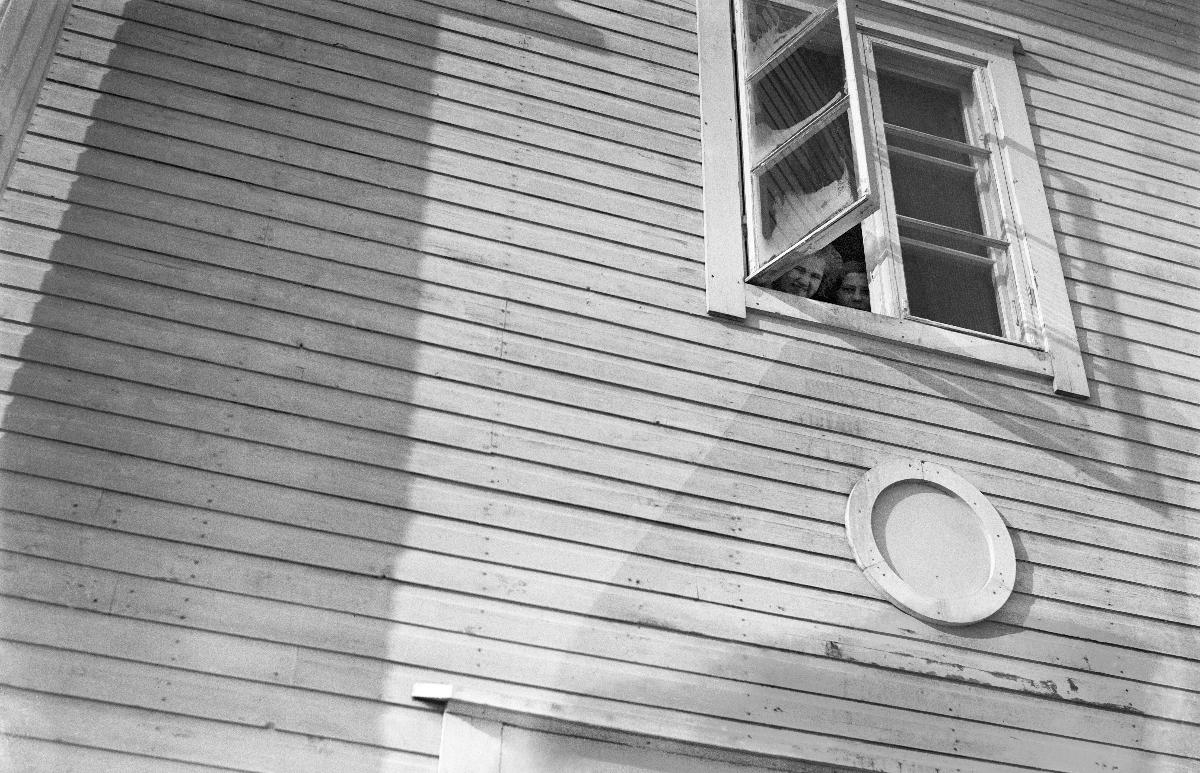
Mäntsälän kapina
Mäntsäläupproret; Mäntsälä rebellion
sisällön kuvaus: Mäntsälän kapina 27.2.-6.3.1932. content description: Mäntsälän rebellion 27.2.-6.3.1932. innehållsbeskrivning: Mäntsäläupproret 27.2.-6.3.1932.
Kuvaaja: Sundström, Hugo, kuvaaja
Vuosi: 1932
Paikka: Suomi
Aiheet: politiikka; äärioikeistolaisuus; lapuanliike; kapinat; suojeluskunnat; HBL; politics; far right; Lapua movement; insurgencies; right-wing extremism; rebellion; civil guard; civil guards; politik; högerextremism; Lapporörelsen; uppror; lapporörelsen; skyddskåren; kravaller; skyddskårer